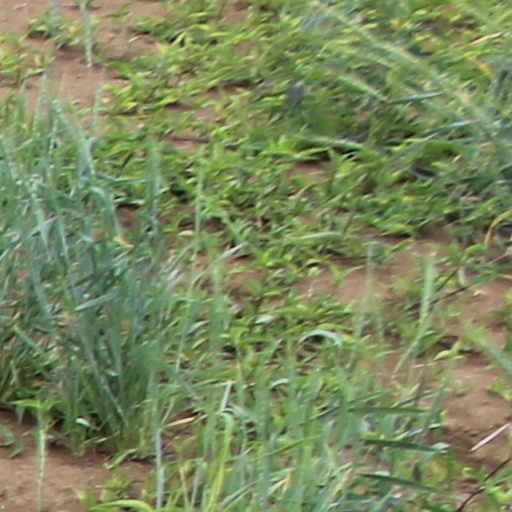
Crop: wheat